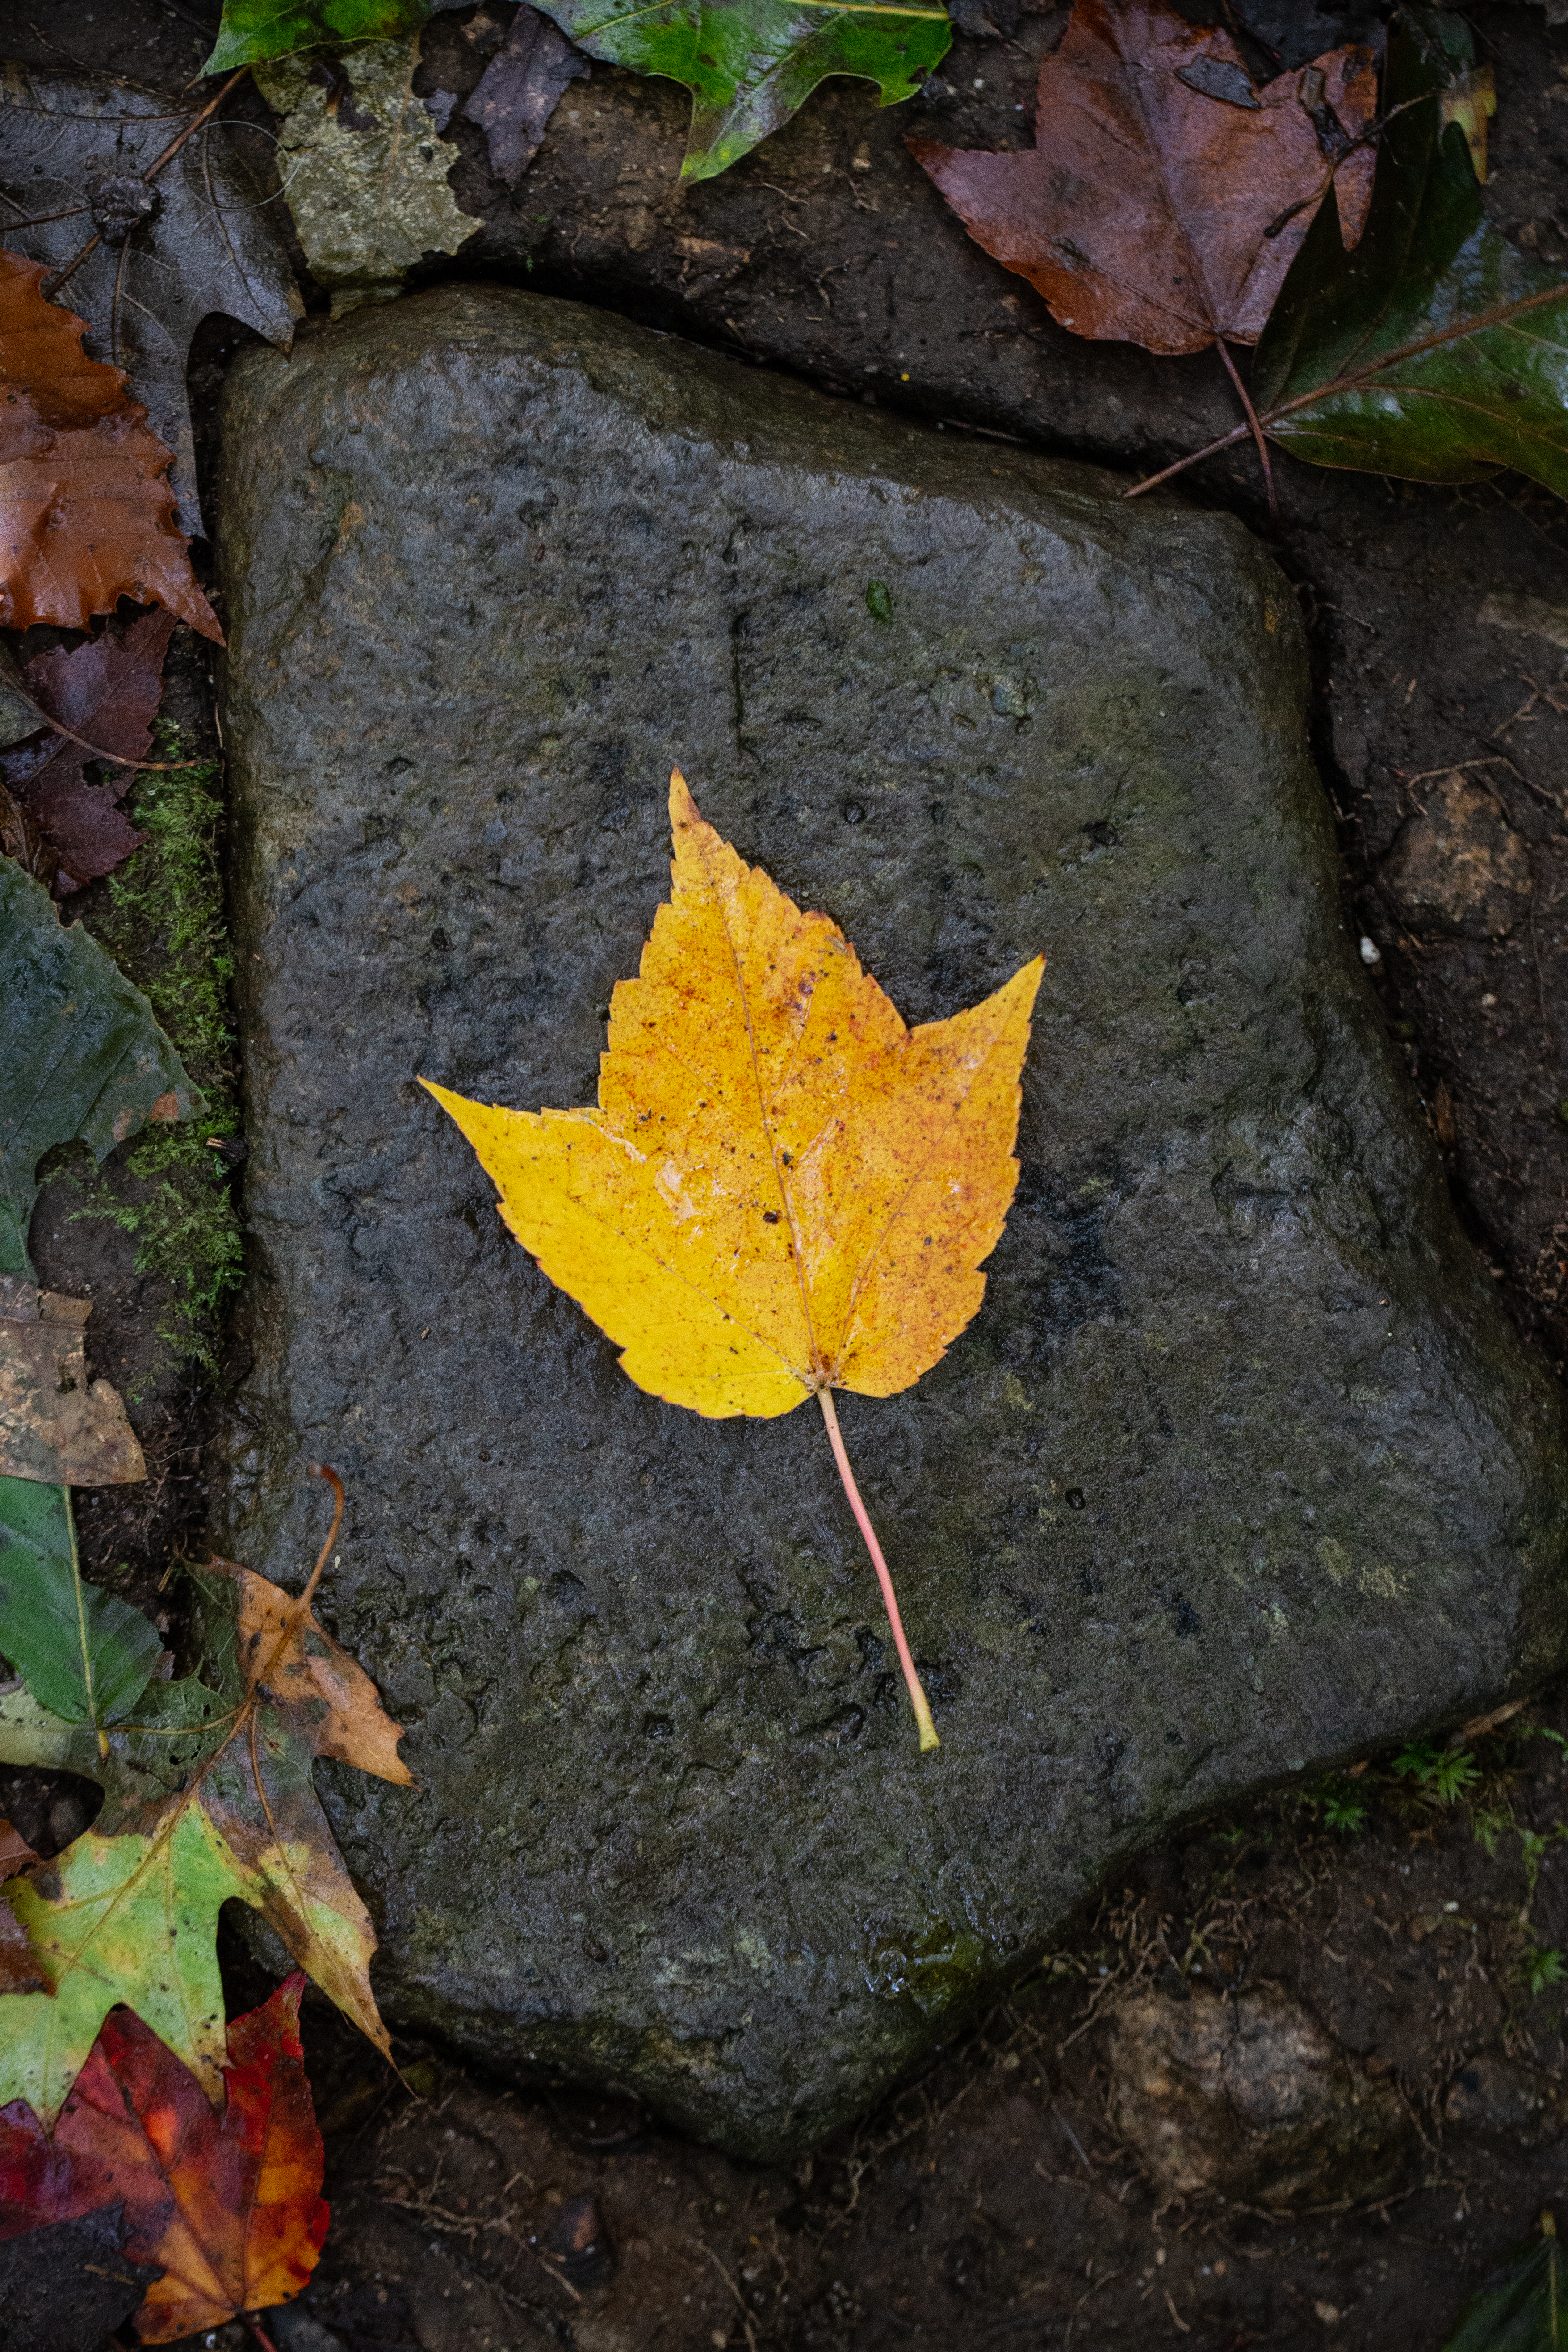
leaf, tree, maple leaf, Black maple, deciduous, green, yellow, red, plant, autumn, woody plant, orange, botany, plane, grass, wood, maple, sweet gum, landscape, road surface, flower, plant stem, Colorfulness, trunk, flowering plant, plane tree family, perennial plant